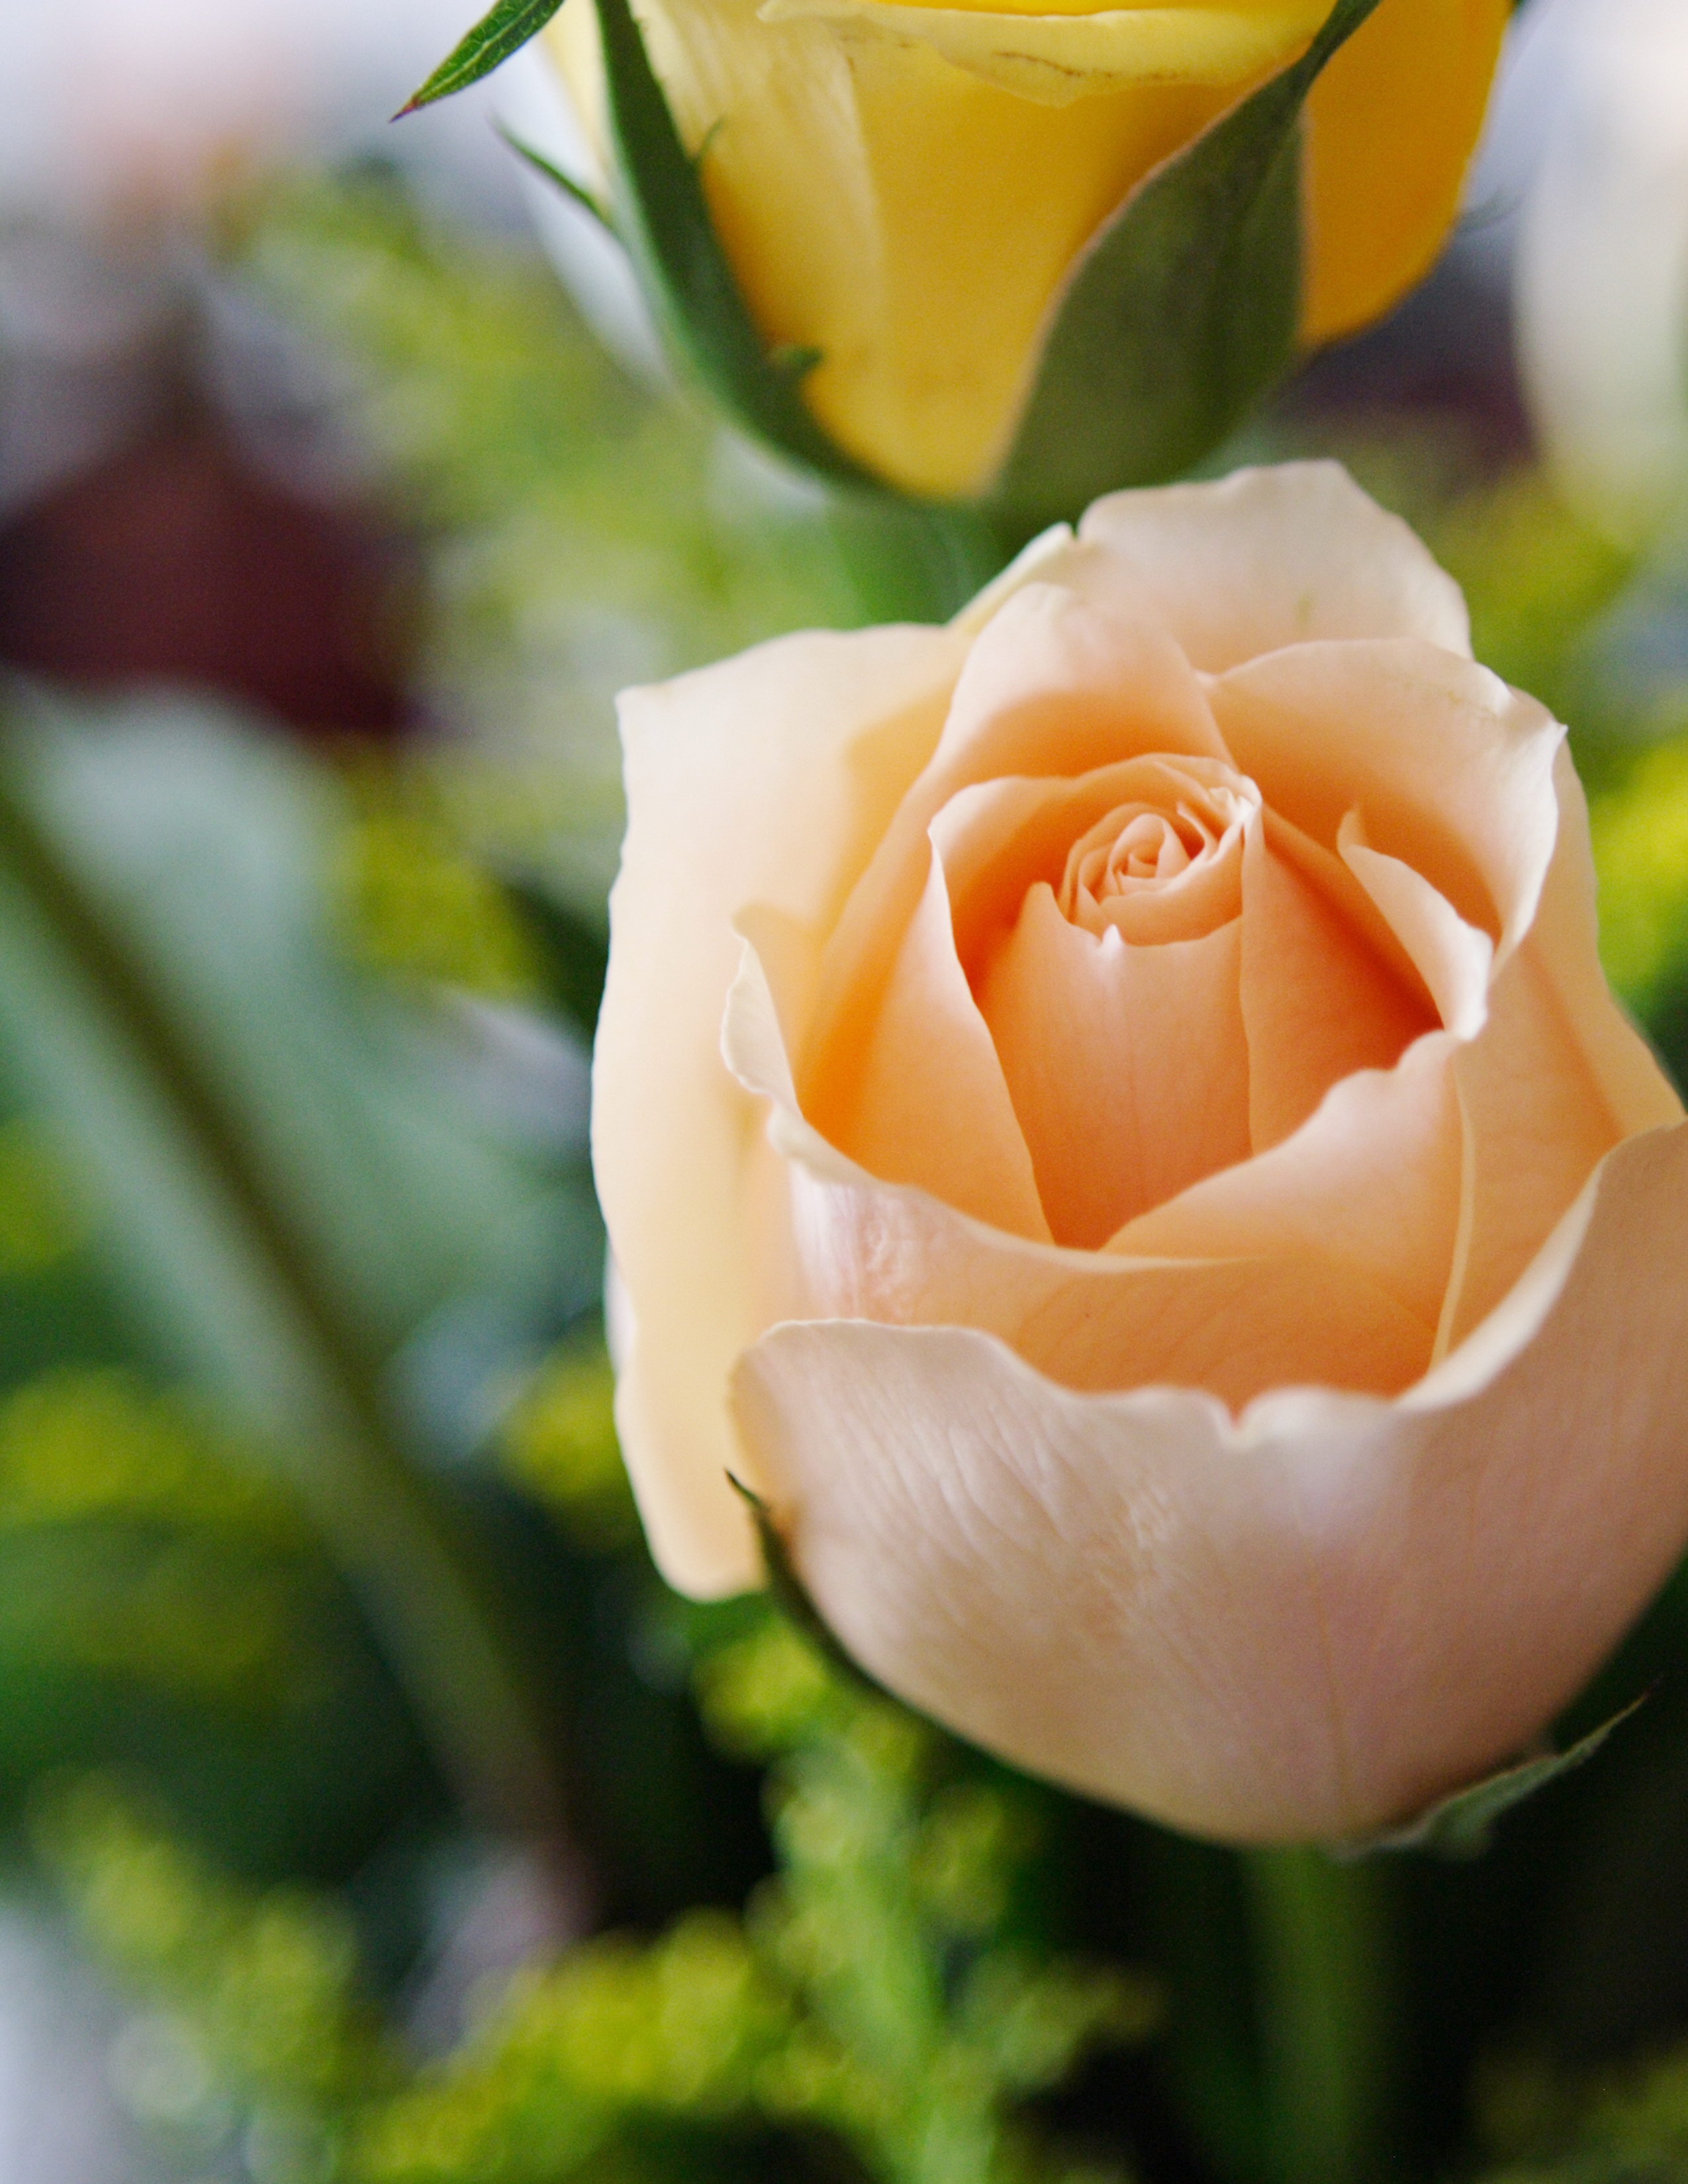
plant, photography, flower, petal, floral, love, rose, decoration, yellow, flora, close up, valentine, bud, floristry, macro photography, flowering plant, garden roses, rose family, flower bouquet, rose bud, plant stem, land plant, austrian briar